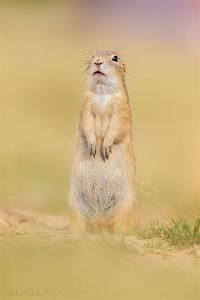
squirrel